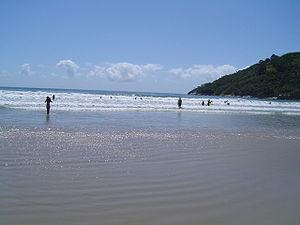
Bombinhas est une ville brésilienne du littoral de l'État de Santa Catarina.